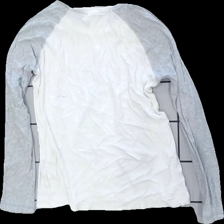
View: back
Type: Top
Category: Children
Brand: Lindex
Colors: White, Grey, Red, Multicolor
Material: 100% cotton
Pattern: Other
Cut: Regular
Size: 146
Season: All
Stains: Major
Holes: Minor
Damage: hål
Damage location: top center
Damage 2: fläckar
Damage 2 location: middle center
Damage 3: fläck
Damage 3 location: bottom right
Price range: <50
Recommended usage: Export
Description: vit tröja med gråa ärmar och en ren på magen. fläckar fram och på armen och hål vid nacken.